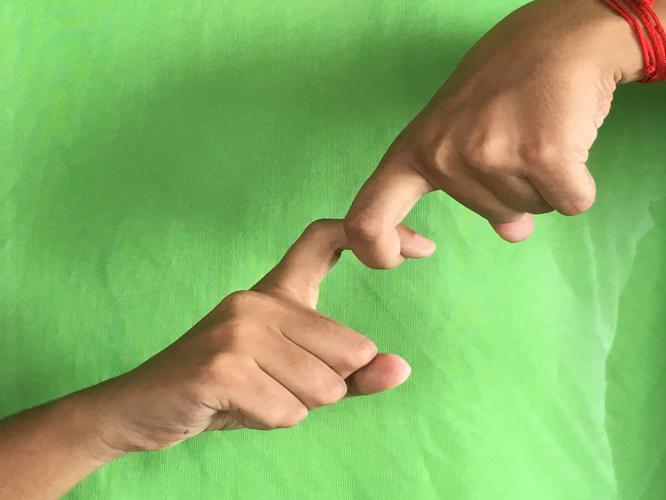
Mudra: Pasha
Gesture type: double_hand